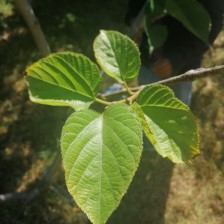
Variety: TaiwanStraberry